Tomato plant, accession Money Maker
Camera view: tilt-top (135 deg); turntable rotation: 300 degrees
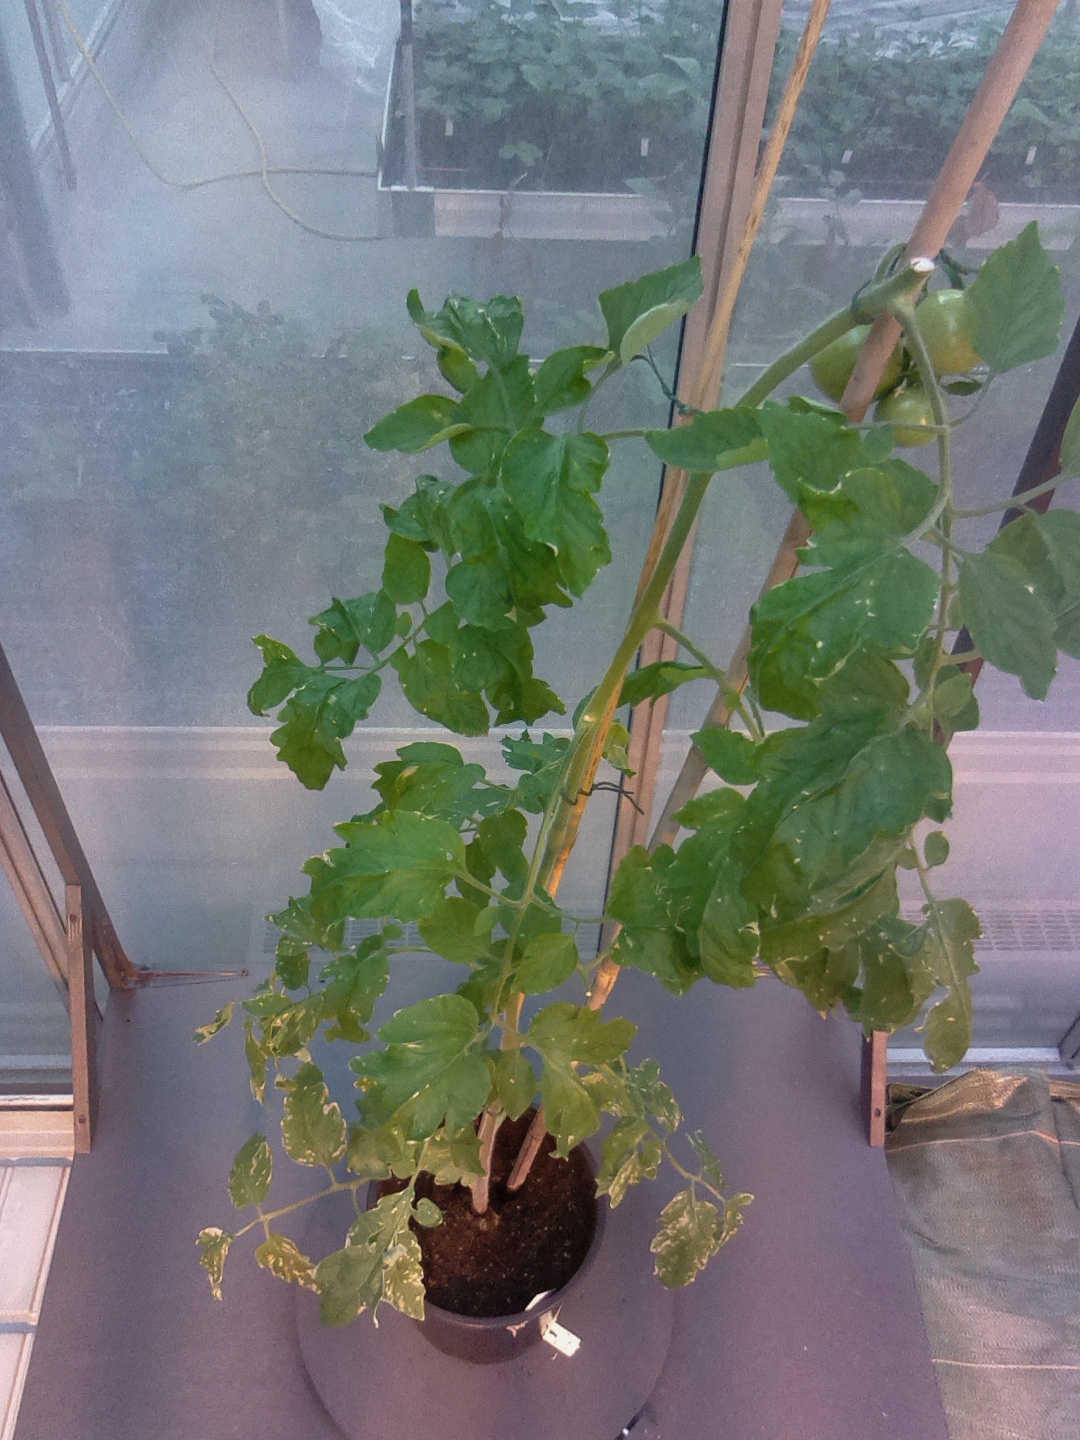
BBCH growth stage 75: 50%-60% of final fruit size